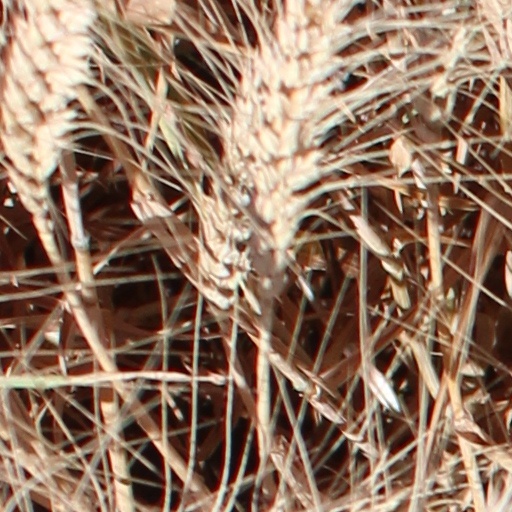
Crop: wheat